Islamic culture

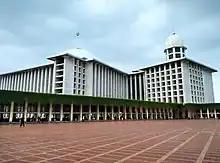
Istiqlal Mosque, Jakarta, Indonesia

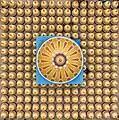
201 Dome Mosque, Tangail, Bangladesh

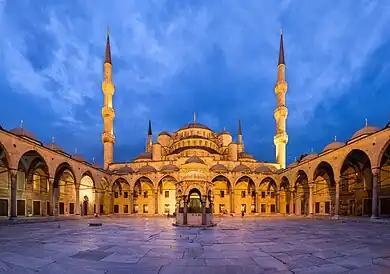
Sultan Ahmed Mosque, Istanbul, Turkey

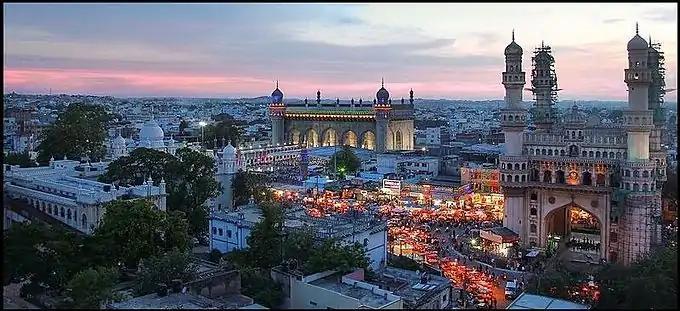

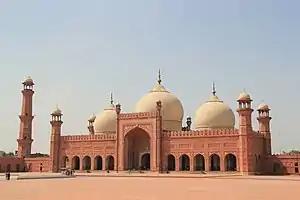
Badshahi Masjid in Lahore, Pakistan

Owing to a variety of factors, there are variations in the application of Islamic beliefs in different cultures and traditions.